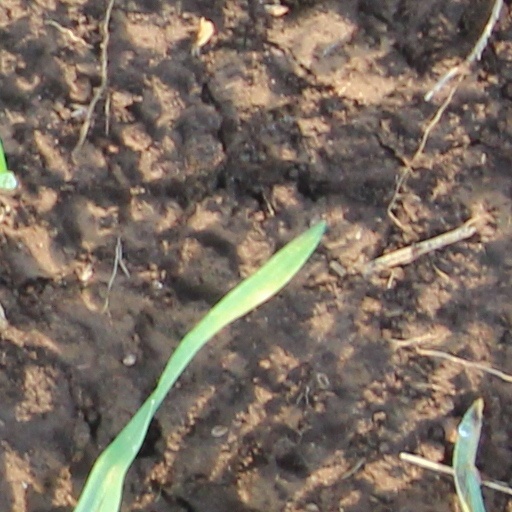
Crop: wheat